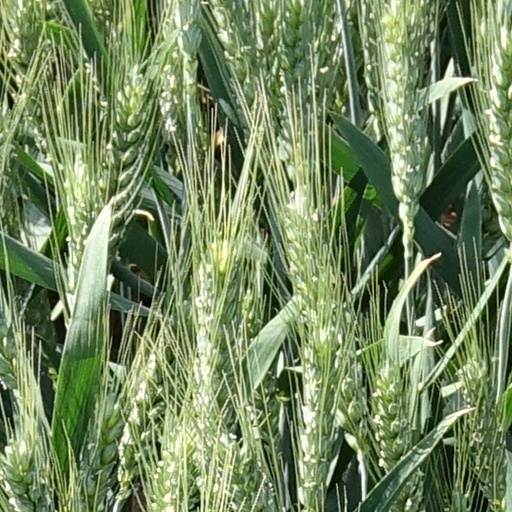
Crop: wheat